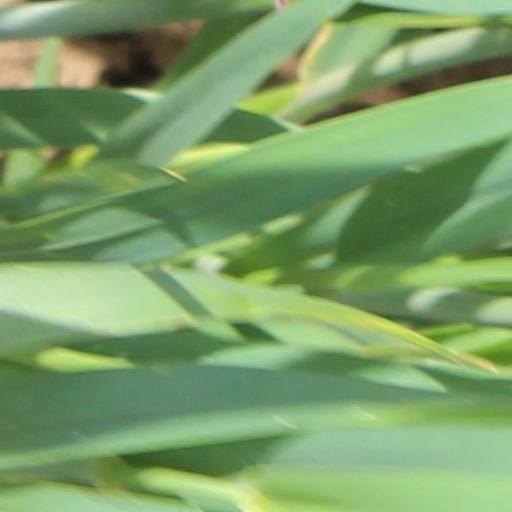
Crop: wheat